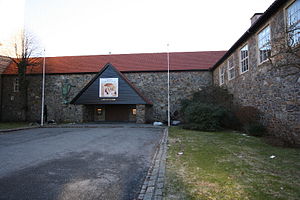
Bergens Sjøfartsmuseum
Bergens Sjøfartsmuseum
Bergens Sjøfartsmuseum er et søfartsmuseum i Bergen i Norge. Det blev etableret i 1921. I 1962 flyttede museet ind i sin egen bygning, der var tegnet af arkitekt Per Grieg. Det har en monumental romantisk stil med kraftige stenvægge. Udstillingslokalerne er bygget omkring en indre atriumgård med glasvægge. Udstillingene dækker hele søfartshistorien fra oldtiden frem til moderne tid. Her findes flere unikke genstande og en stor samling modeller af kendte skibe. Museet bliver også brugt som selskabslokale.